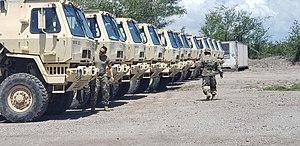
L’ouragan Dorian est le cinquième système tropical, la quatrième tempête tropicale, le second ouragan et le premier ouragan majeur de la saison 2019 dans l'Atlantique nord. Il a atteint la catégorie 5 dans l'échelle de Saffir-Simpson au moment de passer sur le nord des Bahamas et d'y demeurer près de 48 heures. Le Premier ministre de ce pays, Hubert Minnis, a déclaré que Dorian était la plus grande crise nationale de l'histoire de l'archipel. C'est également le plus intense ouragan ou ex-ouragan à frapper la Nouvelle-Écosse depuis l'ouragan Juan en 2003.